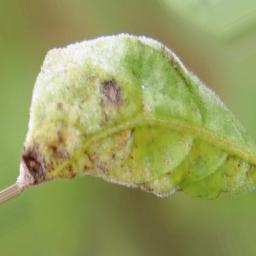
Label: powdery mildew